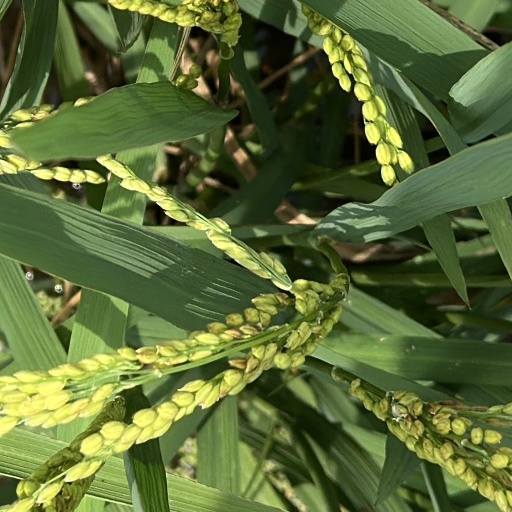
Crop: rice